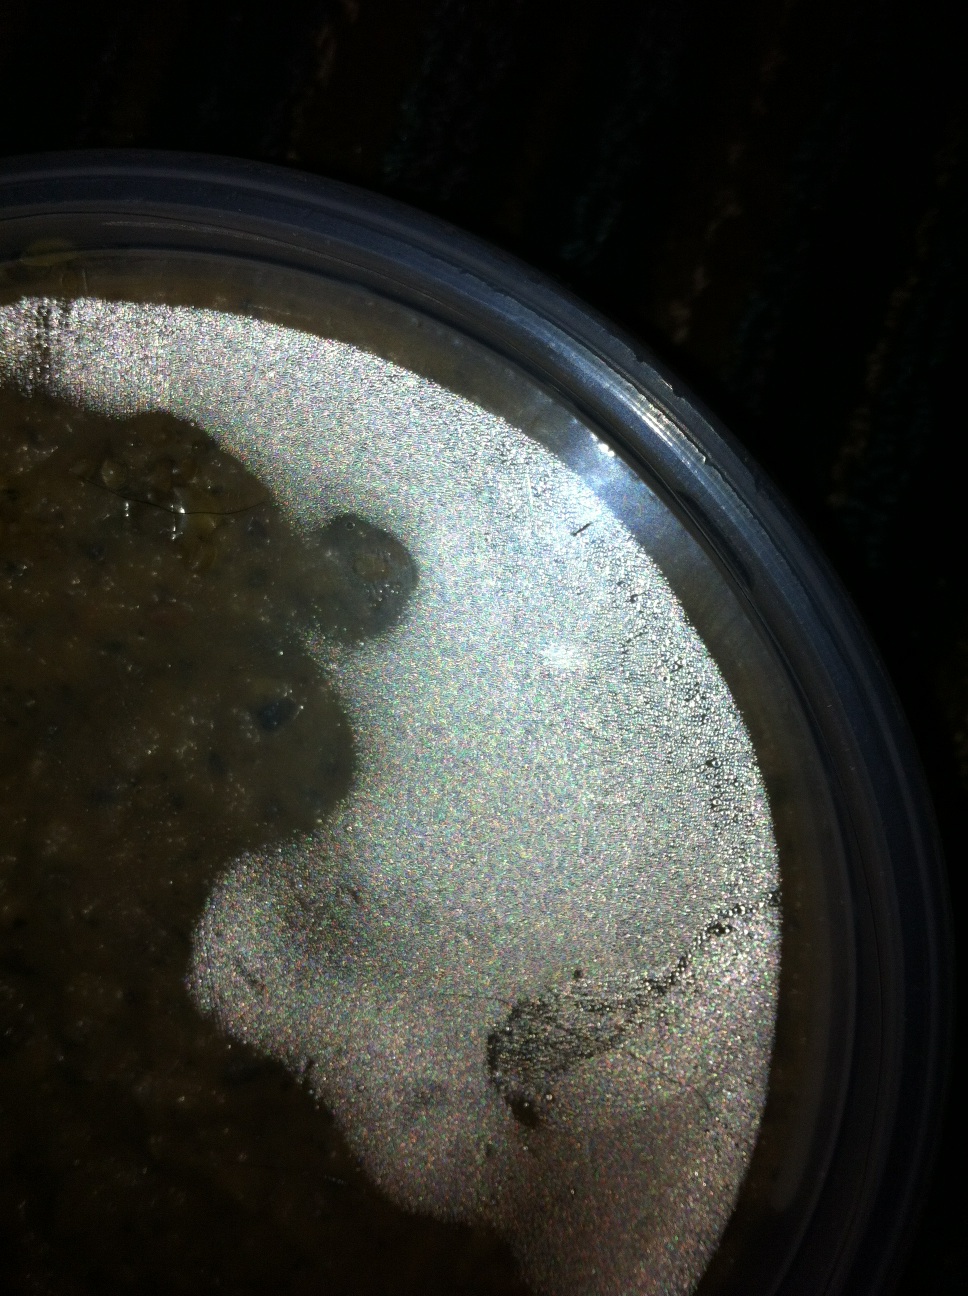Question: What is the expiration date on this item?
Answer: unanswerable